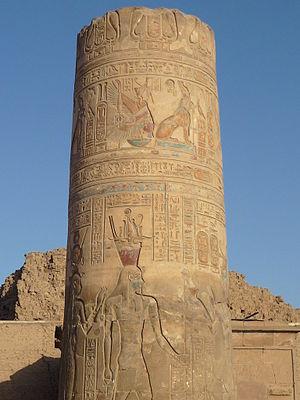
Colonne de la grande cour, temple de Kom Ombo, Égypte